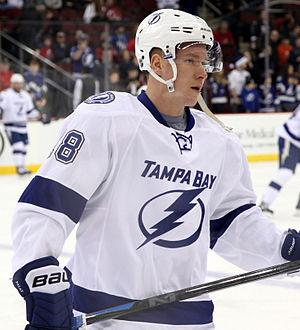
Ondřej Palát est un joueur professionnel tchèque de hockey sur glace. Il évolue au poste d'attaquant.